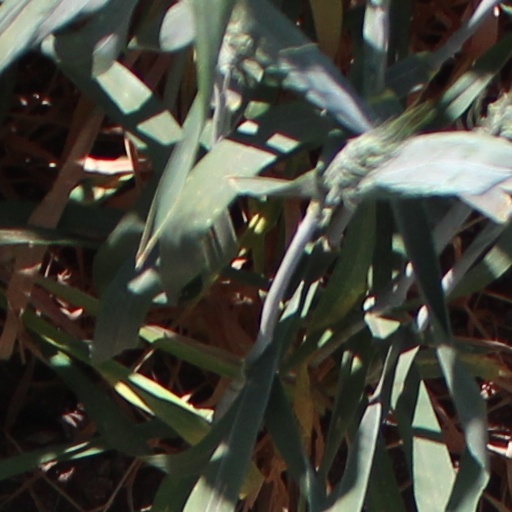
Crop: wheat